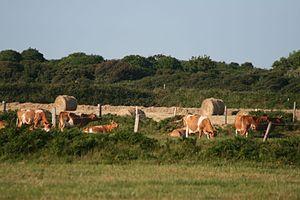
Sercq, juin 2009